Naime Sultan

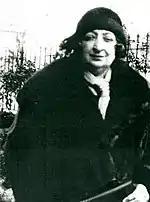
Naime Sultan in exile in 1931

Following her divorce from Kemaleddin Pasha in 1904, Naime married İşkodralı Celaleddin Pasha, son of İşkodralızâde Ali Riza Paşa and descendant by a daughter of Sultan Mahmud II, on 11 July 1907 at Yıldız Palace. He was promoted to vizir for the occasion. As it was Naime Sultan’s second marriage, celebrations weren’t held, only the official ceremony (nikkah). He was created Damat. Though the marriage was childless, it was said to have been peaceful and friendly.